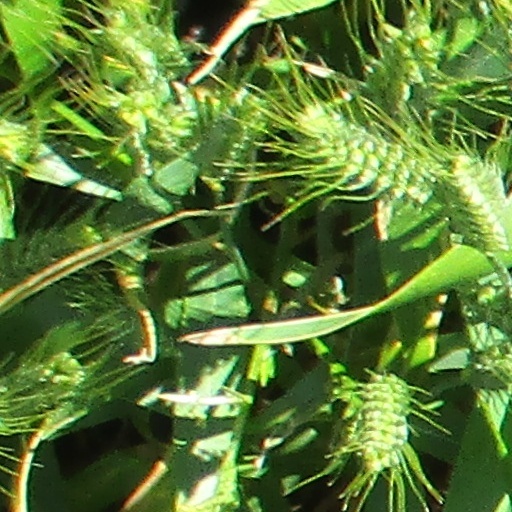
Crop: wheat